National Museum Western Visayas

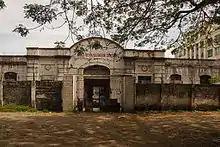
Iloilo Provincial Jail as a rehabilitation center, 2012

The old prison building was converted into a museum by Lim Construction and Trading, a process which began in 2016. A dome structure was added. In February 2017, the NMP Western Visayas satellite office was established after the renovated Old Jaro Municipal Hall was inaugurated.